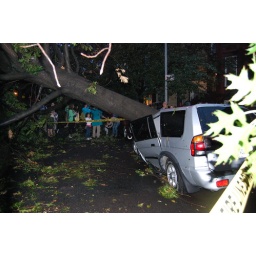
this entire tree was uprooted and crushing the car below